South African Class 1E

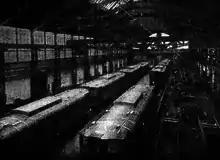
SAR 1E locomotives being built by SLM at Winterthur, 1923

The locomotives were operated as single units on light local passenger trains, double-headed on mainline passenger trains and light goods trains or triple-headed on heavy goods trains.